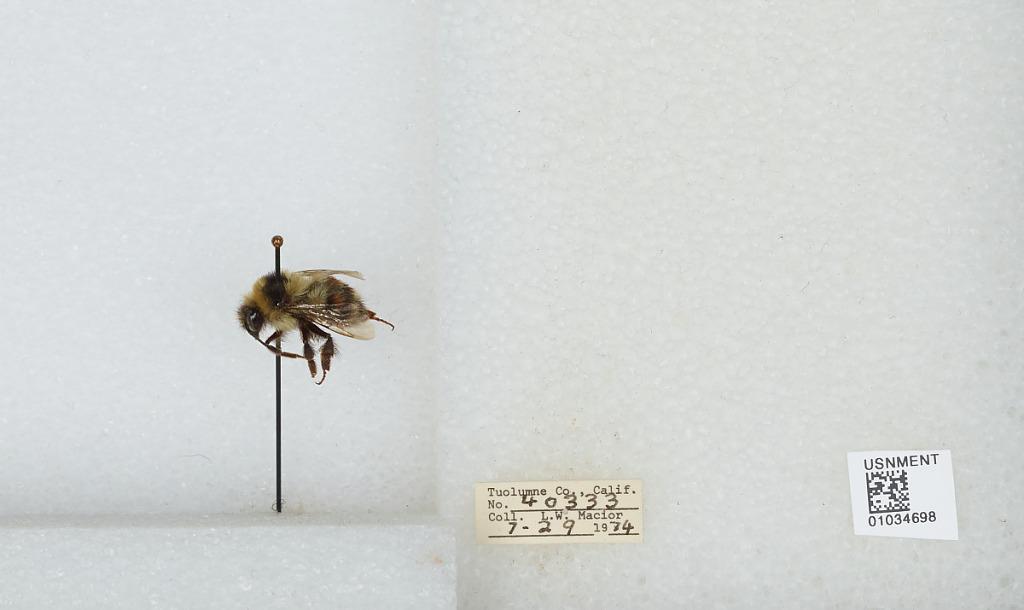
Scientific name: Bombus (Cullumanobombus) rufocinctus Cresson
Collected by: L. Macior
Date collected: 1974-7-29
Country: United States
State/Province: California
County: Tuolumne
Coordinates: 38.02, -119.93